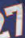
Number: 7